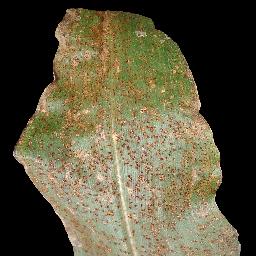
Label: Corn___Common_rust